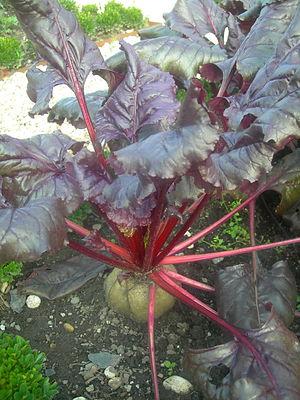
Betterave rouge Latina: Beta vulgaris subsp. vulgaris var. ruba
La betterave, Beta vulgaris subsp. vulgaris, est une sous-espèce de plantes de la famille des Amaranthaceae, cultivées pour leurs racines charnues, et utilisées pour la production du sucre, comme légume dans l'alimentation humaine, comme plantes fourragères, et plus récemment comme carburant avec le bioéthanol.